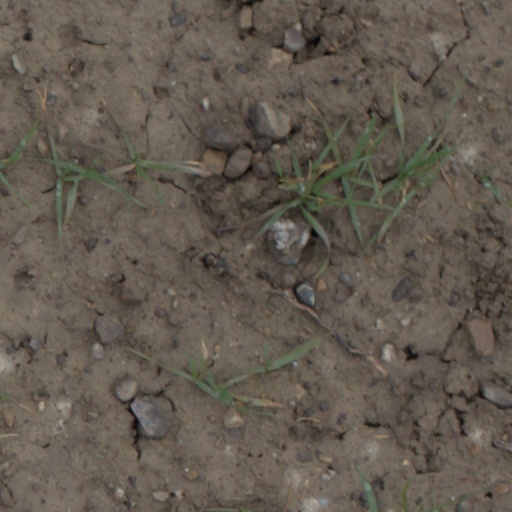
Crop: wheat